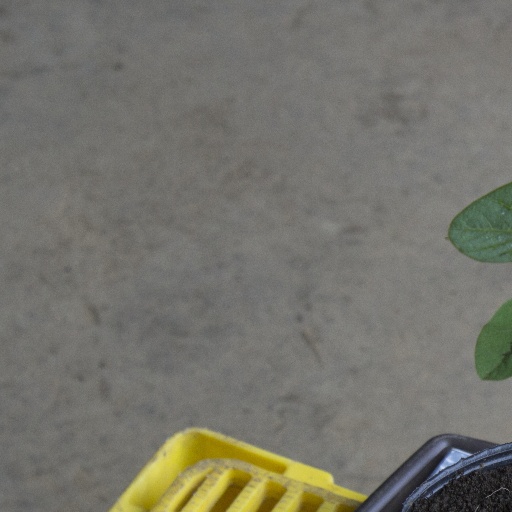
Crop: soybean